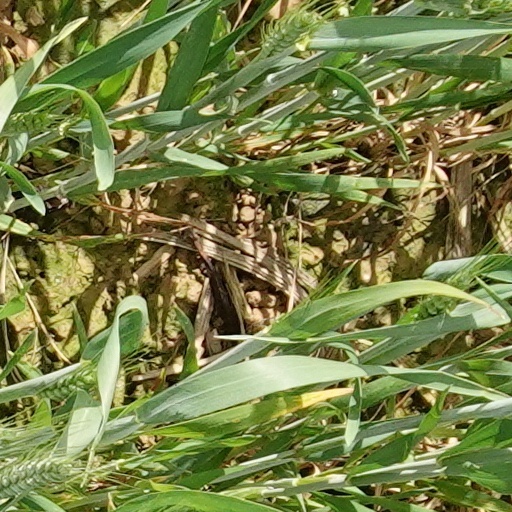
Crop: wheat